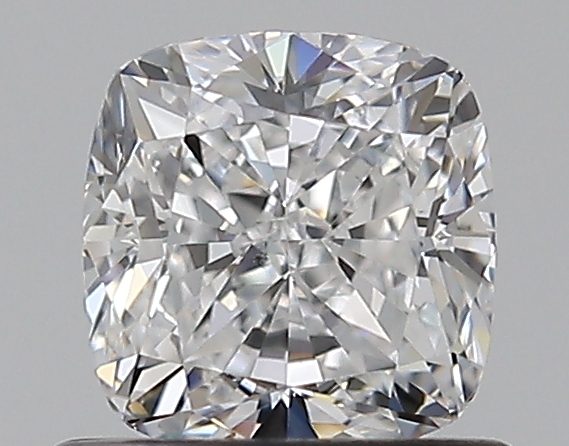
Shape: cushion
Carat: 0.73
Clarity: VS2
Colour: E
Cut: EX
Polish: EX
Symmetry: VG
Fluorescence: N
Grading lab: GIA
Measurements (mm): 5.08 x 4.89 x 3.4